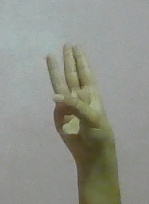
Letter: thaa